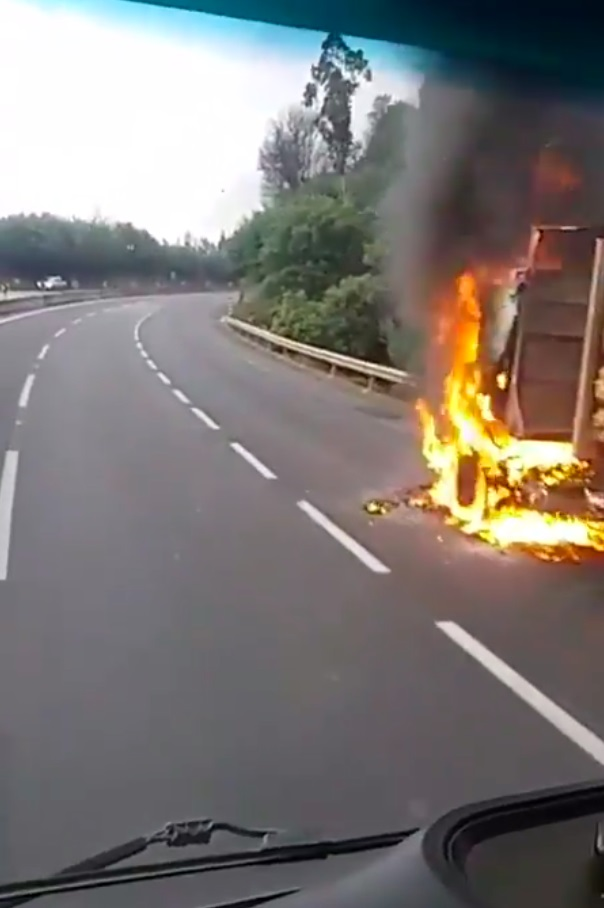
Fire: yes
Smoke: yes